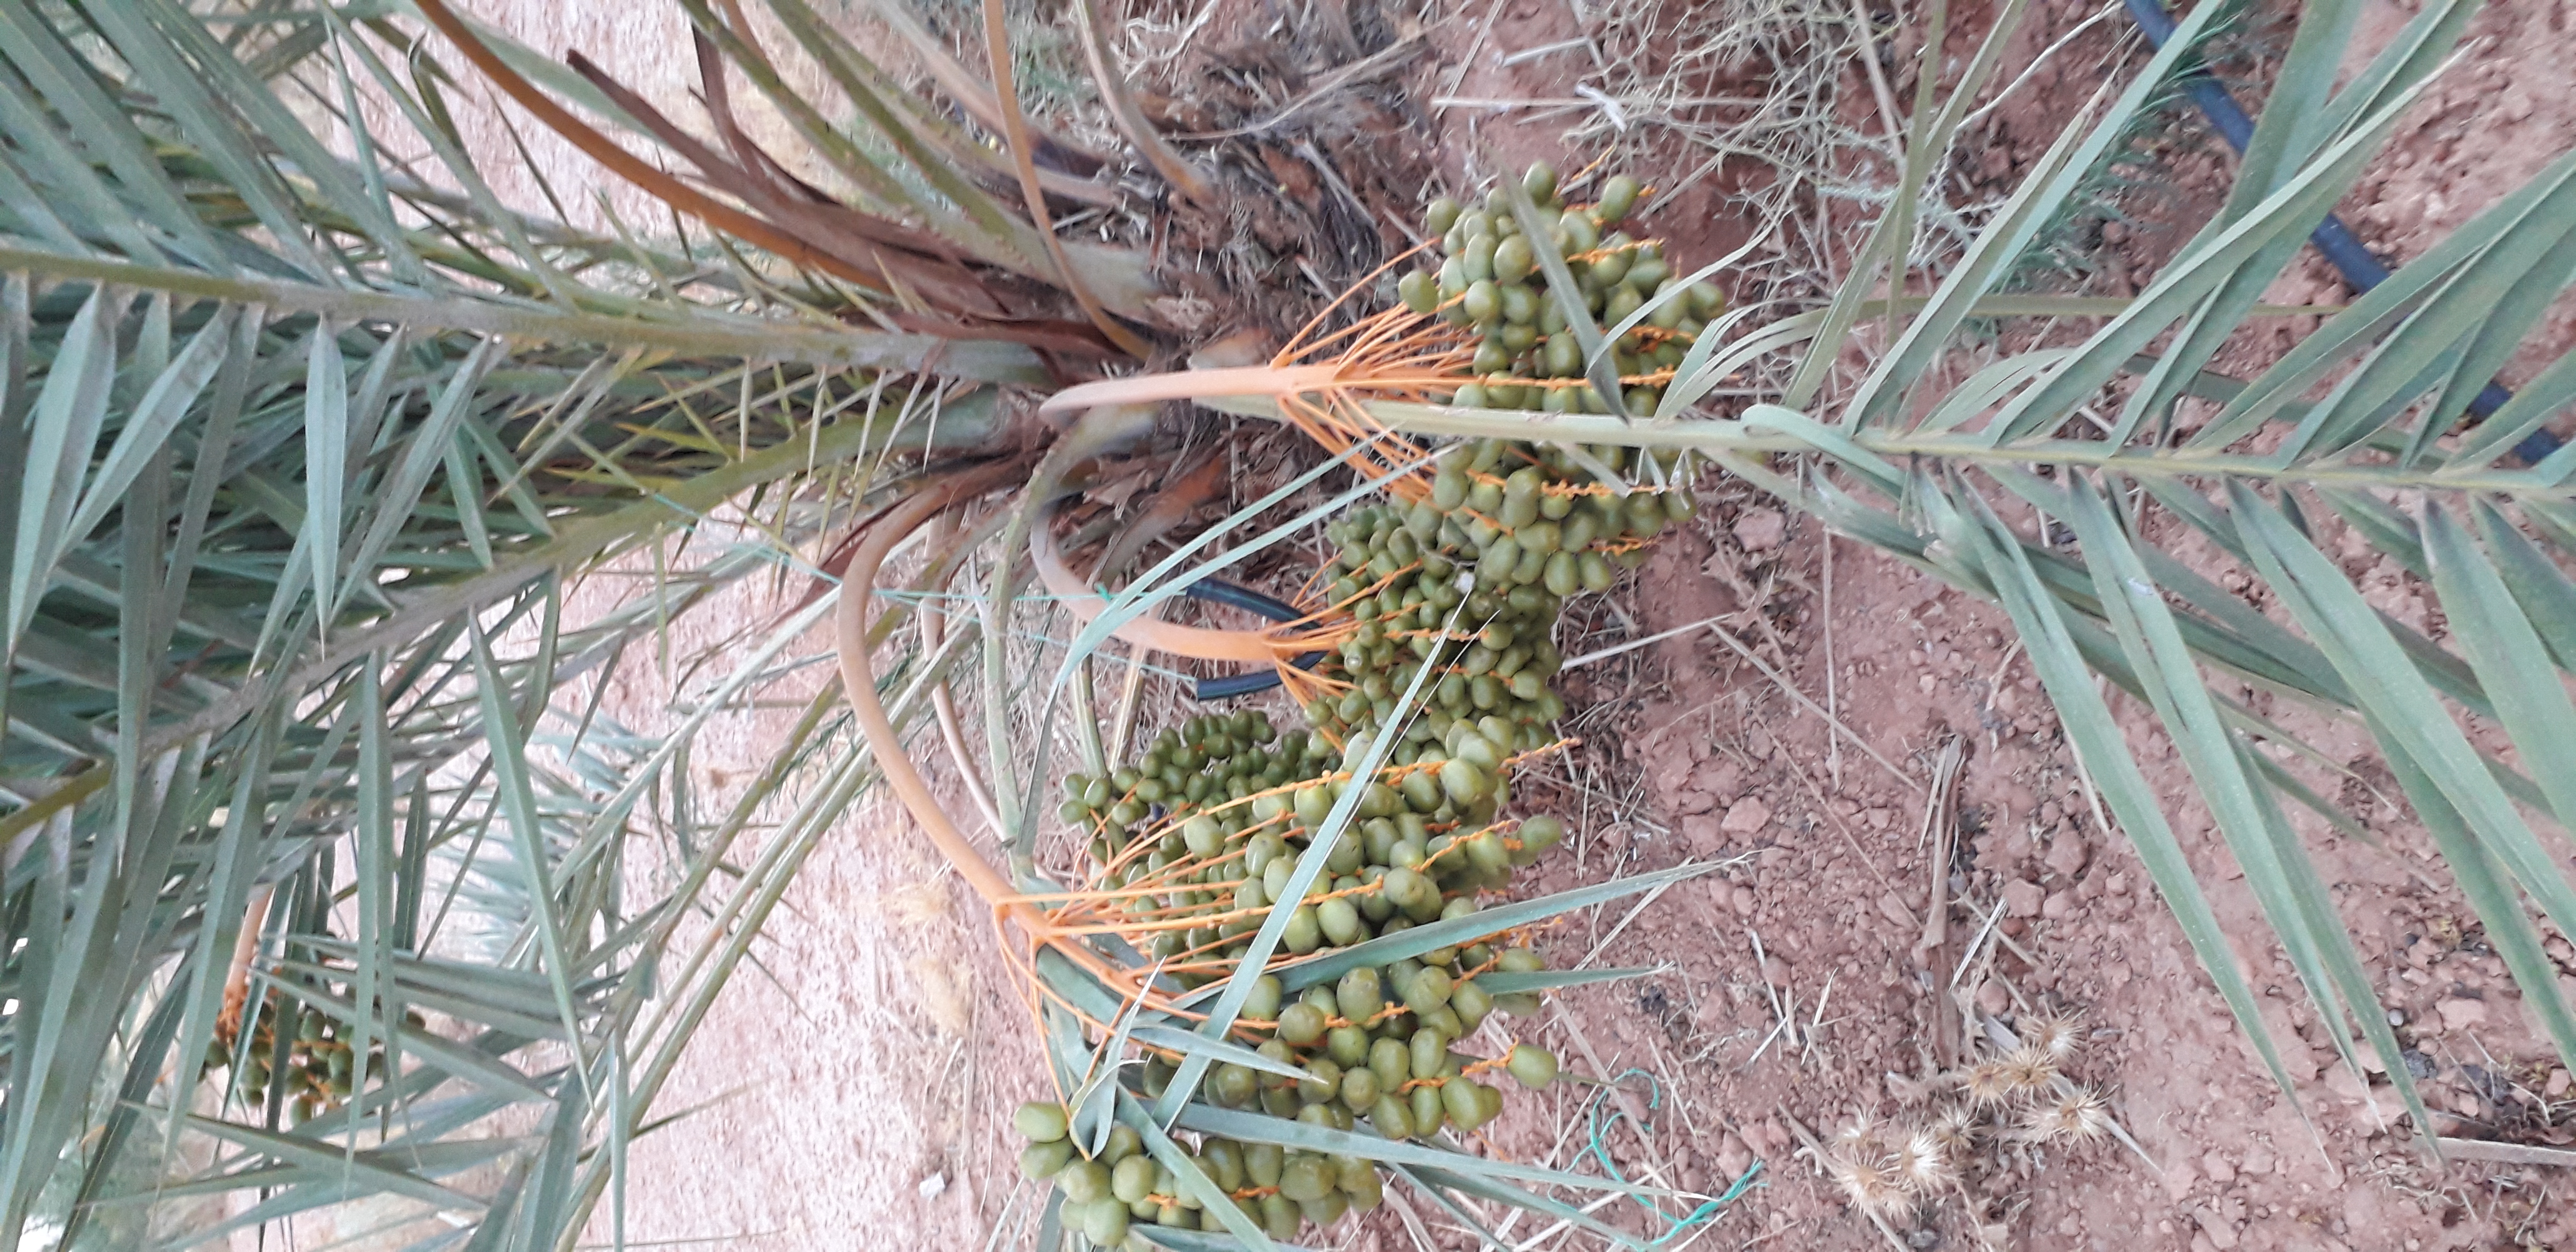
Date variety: Boufagous